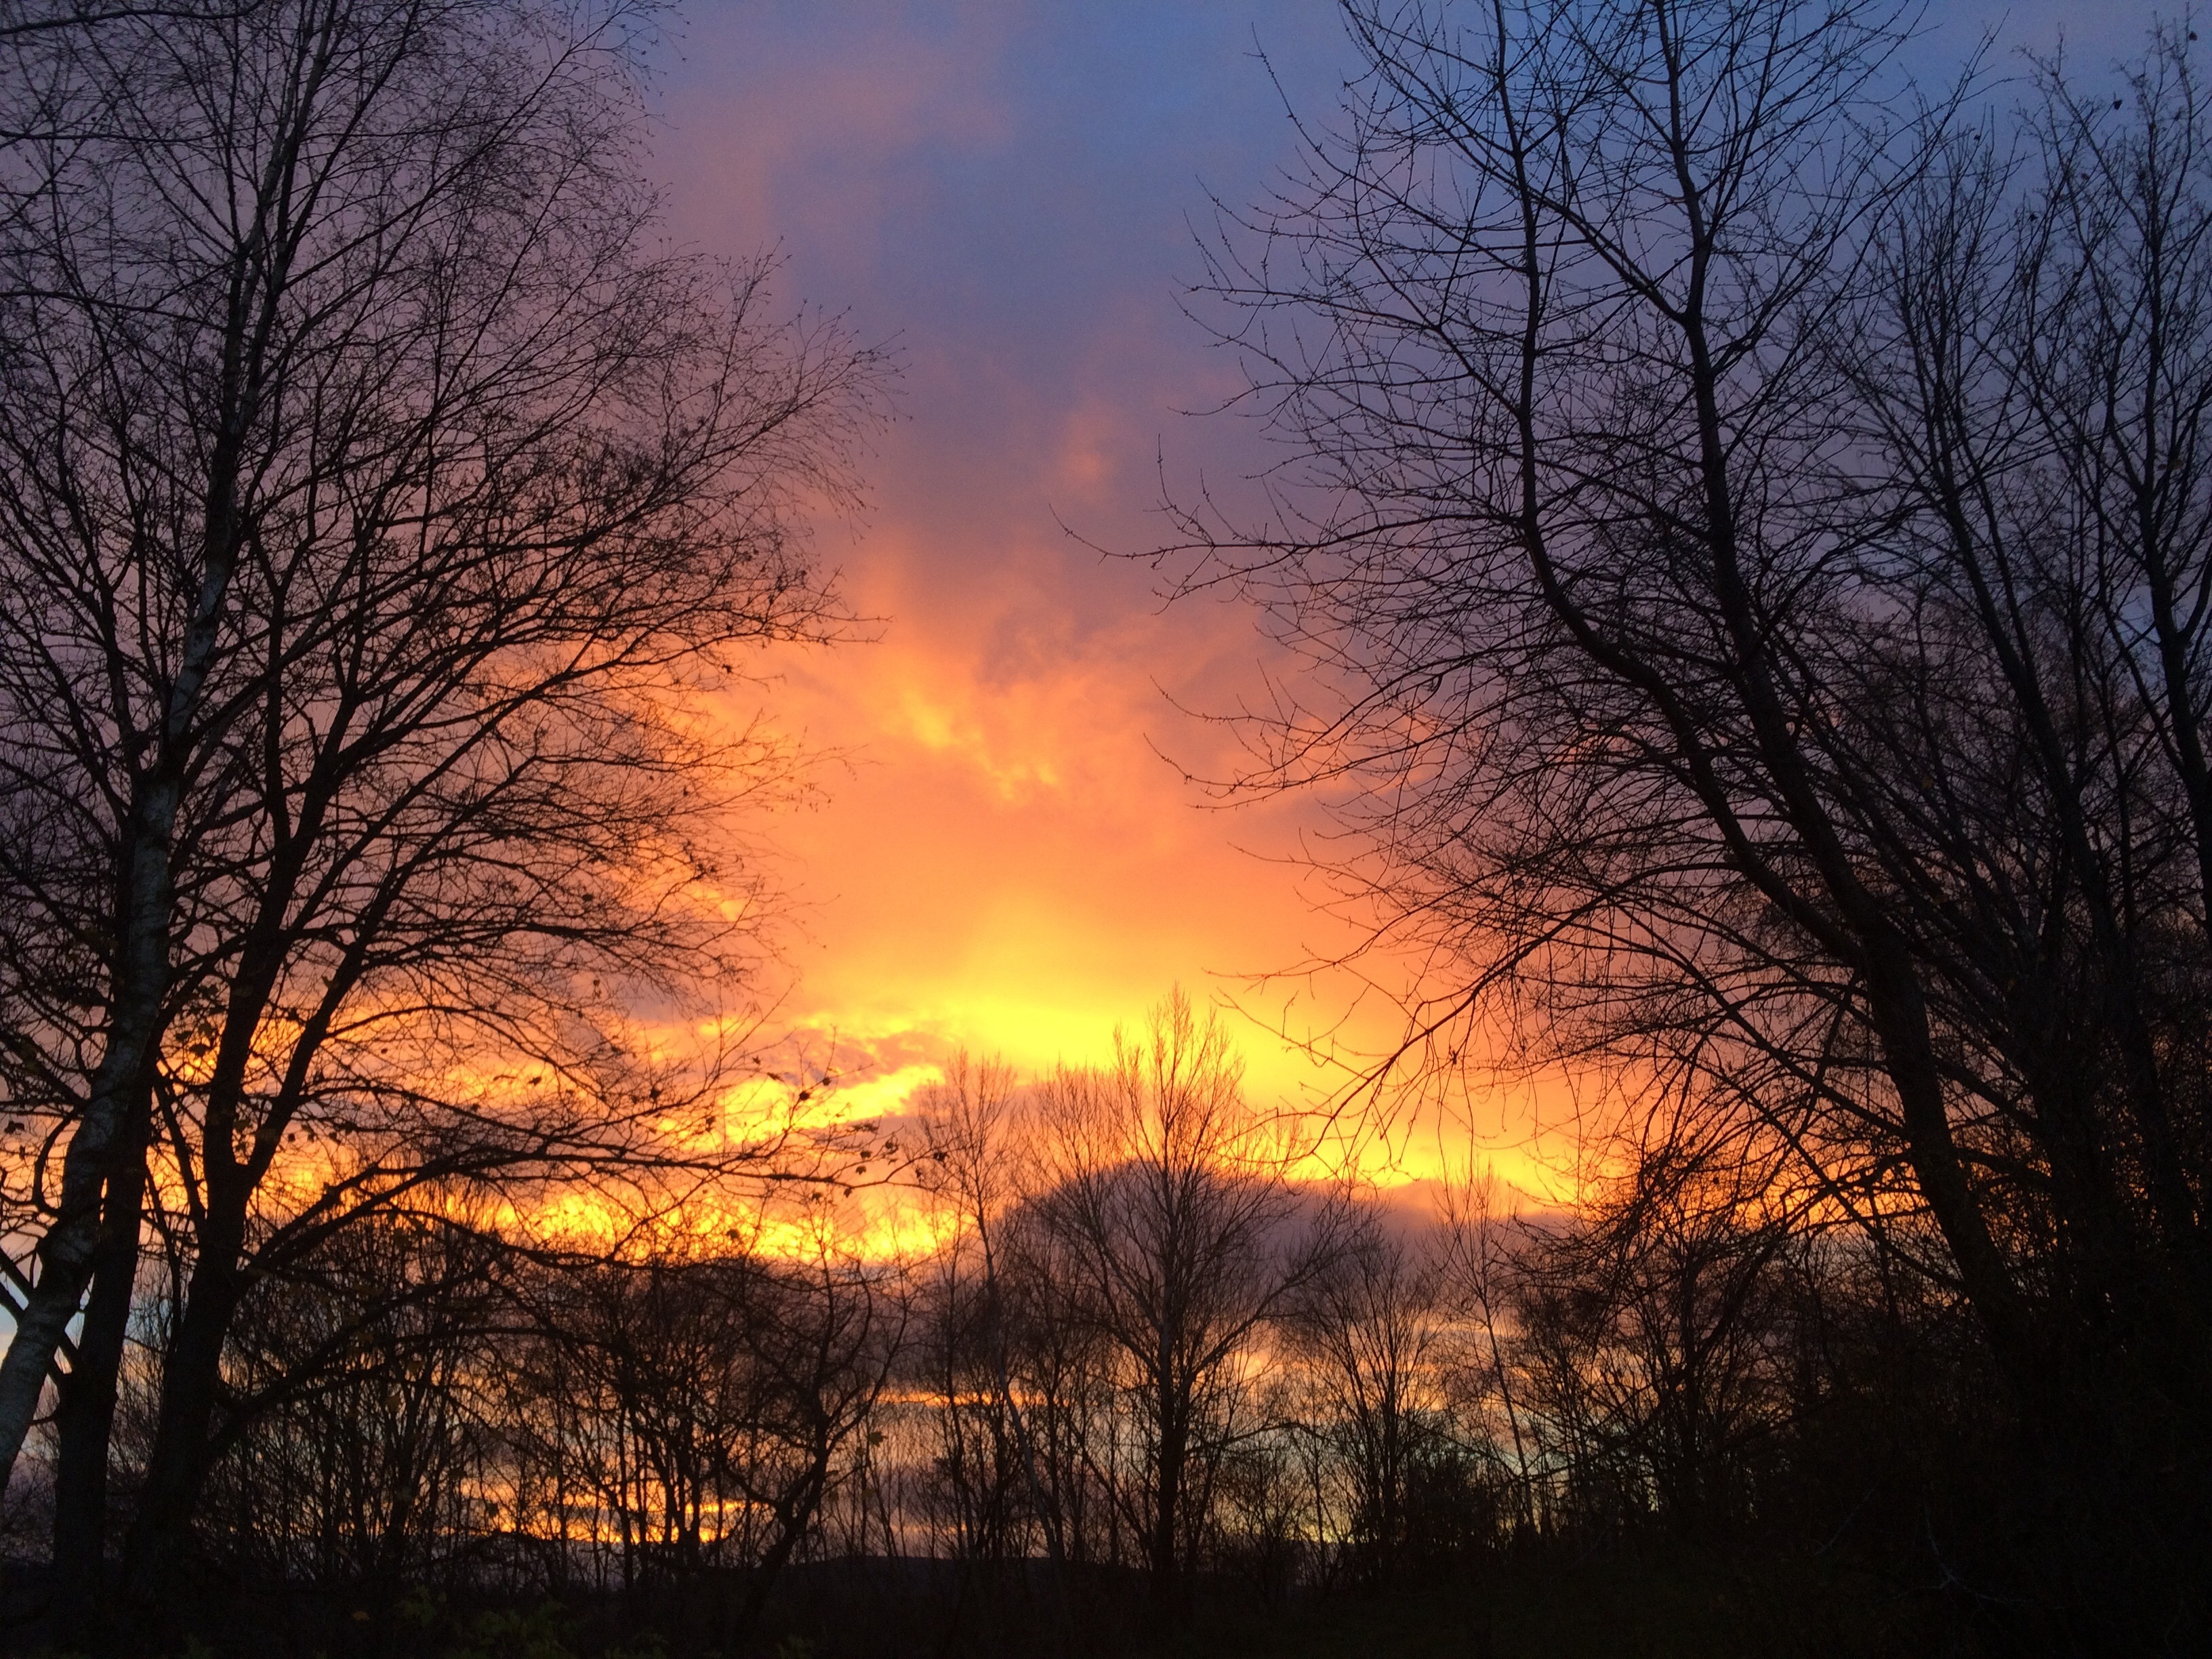
tree, nature, forest, branch, cloud, sun, sunrise, sunset, mist, sunlight, morning, dawn, atmosphere, dusk, evening, afterglow, astronomical object, umava, atmospheric phenomenon, woody plant, red sky at morning, ka persk hory